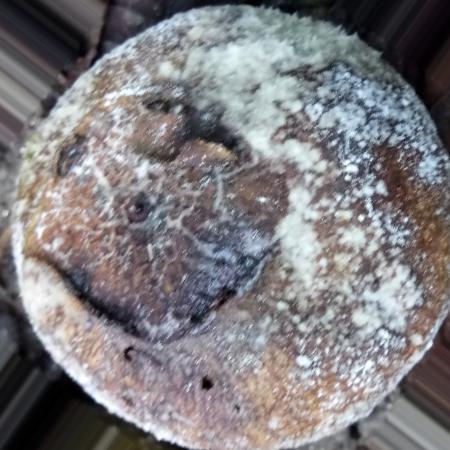
Label: Phytopthora